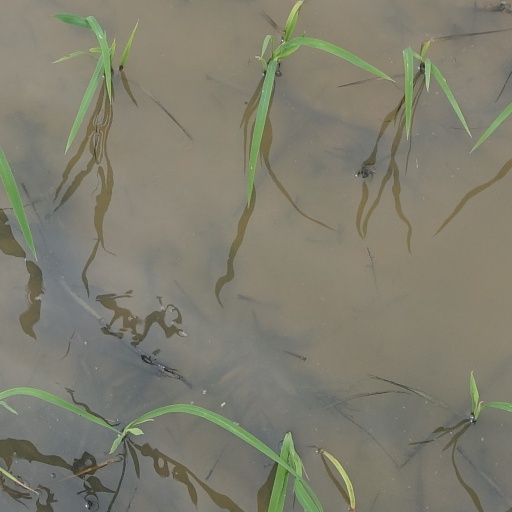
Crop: rice